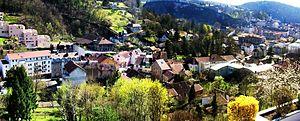
Le secteur de Bregille-village, à Besançon (Doubs, France).
Mémoires de Bregille est un livre d'histoire locale du quartier de Bregille à Besançon. Cet ouvrage, d'abord paru en 2008, s'est rapidement imposé comme un livre référence présentant de façon complète l'histoire, la vie et les personnages de Bregille.